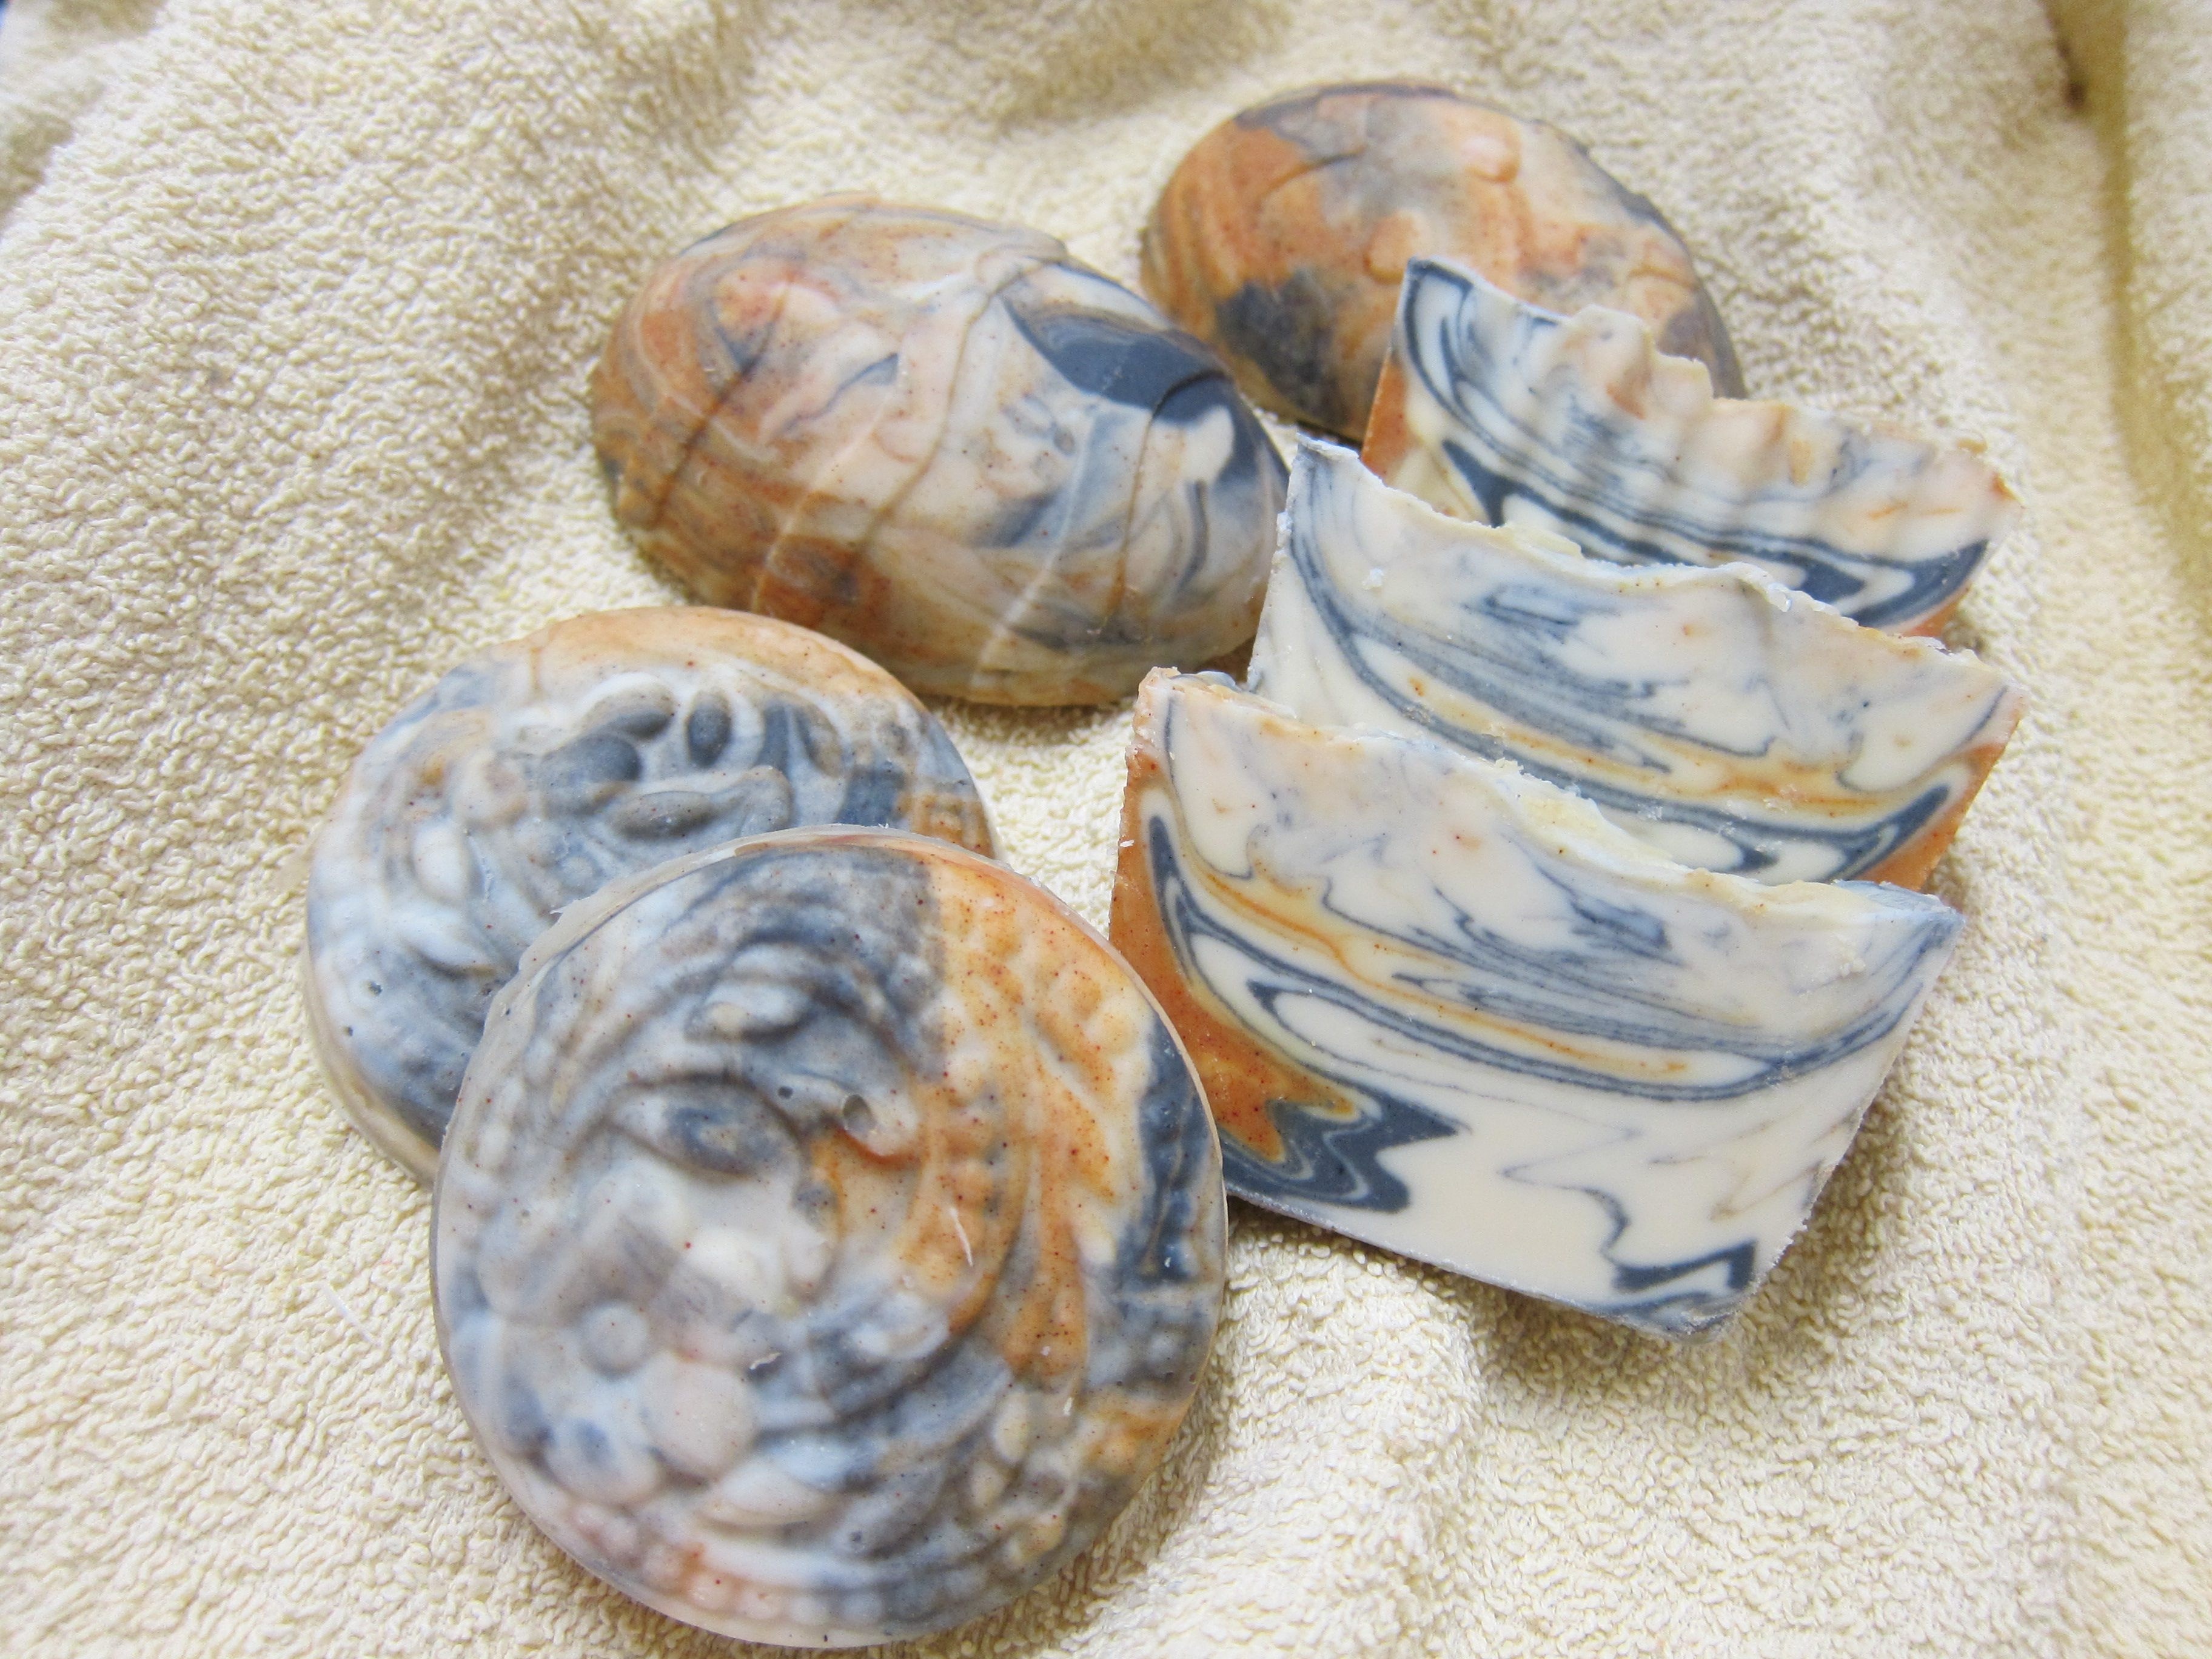
food, natural, ceramic, fresh, clean, material, seashell, art, soap, handmade, hygiene, herbal, skin care, toiletries, cosmetic products